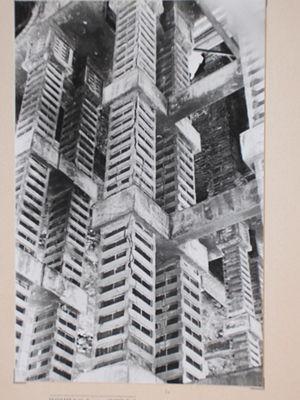
Fissures des pilettes du viaduc de souzain, détail des chevêtres.
Le viaduc de Souzain a été conçu en 1903 par Louis Harel de La Noë pour les Chemins de Fer des Côtes-du-Nord. Détruit le 27 juin 1995 du fait de sa vétusté, il était situé entre les villes de Saint-Brieuc et de Plérin.